Cherepish Ridge

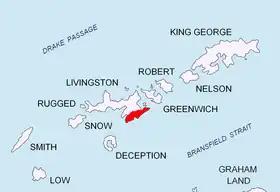
Location of Tangra Mountains on Livingston Island in the South Shetland Islands.

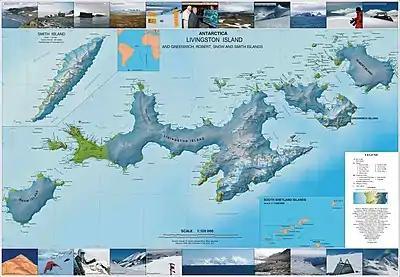
Topographic map of Livingston Island, Greenwich, Robert, Snow and Smith Islands.

Cherepish Ridge (Cherepishki Rid \che-re-'pish-ki 'rid\) is a narrow rocky ridge in the South Shetland Islands of Antarctica. Rising to , the ridge runs in the south to north direction from the north of Intuition Peak, in the Tangra Mountains of Livingston Island. It was named after the Cherepish Monastery in the Iskar Gorge, Western Bulgaria.